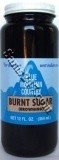
Item Name: Blue Mountain Burnt Sugar 12oz Pack of 2
Value: 24.0
Unit: Ounce

Price: 9.89